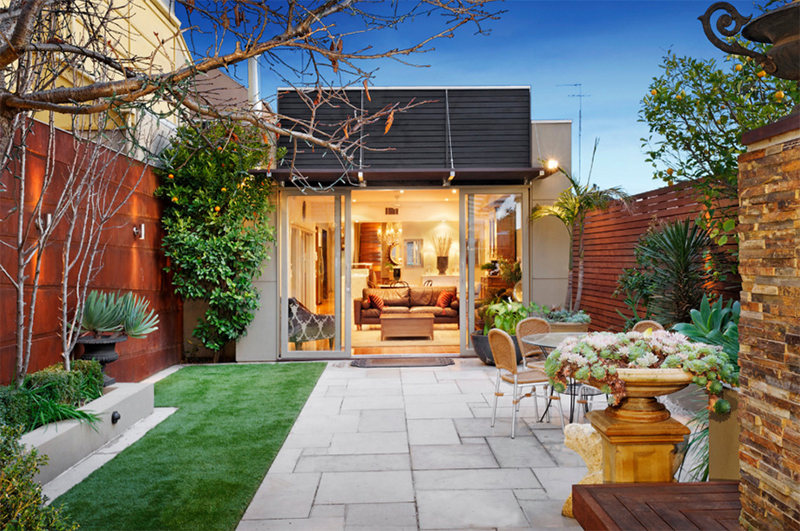
Fire: no
Smoke: no